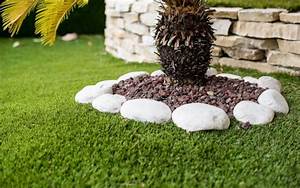
Label: cane